Kandy General Post Office

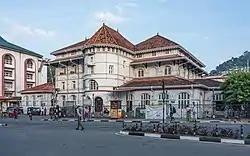
The Kandy Old Post Office building

The Kandy General Post Office ( - ) is the main post office in Kandy, Sri Lanka.